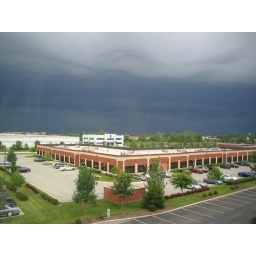
This was taken on the 2nd floor of the building we used to be in looking west.